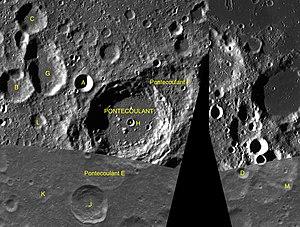
Pontécoulant est un cratère d'impact lunaire situé au sud-est de la face visible de la Lune. Il se trouve au sud de la Mare Australe près des cratères Lyot et Hannon. Le contour du cratère est érodé et presque circulaire avec un rebord en terrasses. L'intérieur du cratère est presque entièrement plat avec néanmoins quelques pics dans sa partie orientale et un craterlet près du centre.